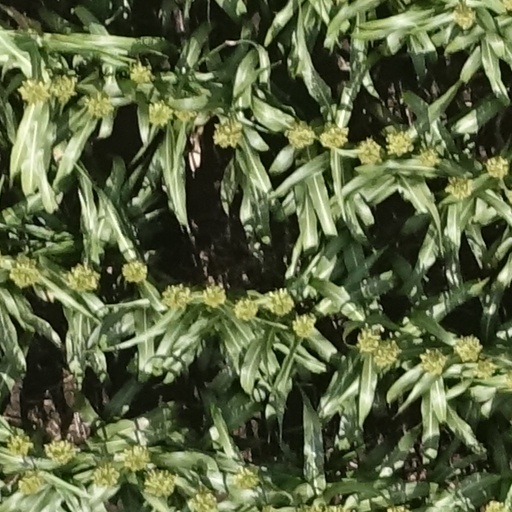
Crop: sorghum